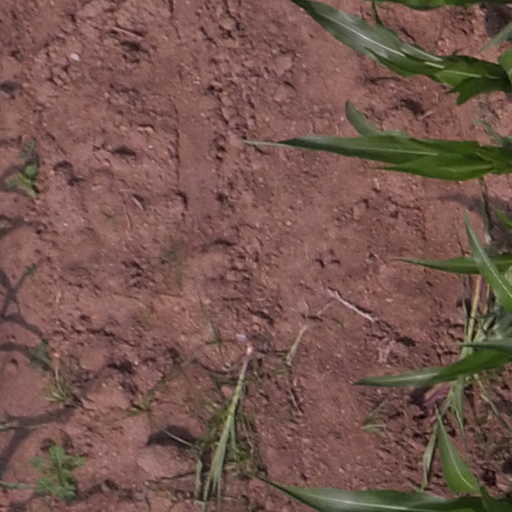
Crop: maize; corn